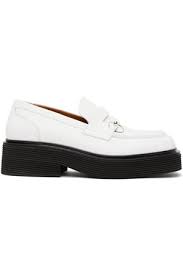
Label: Boat